History of the Jews in Rome

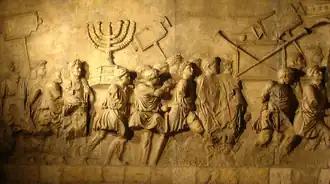
Relief from the Arch of Titus in Rome depicting a menorah and other objects looted from the Temple of Jerusalem carried in a Roman triumph

The establishment of the Jewish Ghetto in Rome in 1555 marked a significant and challenging period for the Jewish community. This era was characterized by severe restrictions and harsh living conditions imposed by the papal authorities. The Ghetto was located in the Rione Sant'Angelo district, an area prone to frequent flooding from the River Tiber. Life in the Ghetto was marked by severe restrictions and discrimination. Jews were stripped of many of their rights and were subjected to various forms of humiliation and control. Despite the oppressive conditions, the Jewish community in the Ghetto maintained a rich social and cultural life. The community developed its own dialect, known as Giudeo-Romanesco, and continued to observe religious practices and traditions.